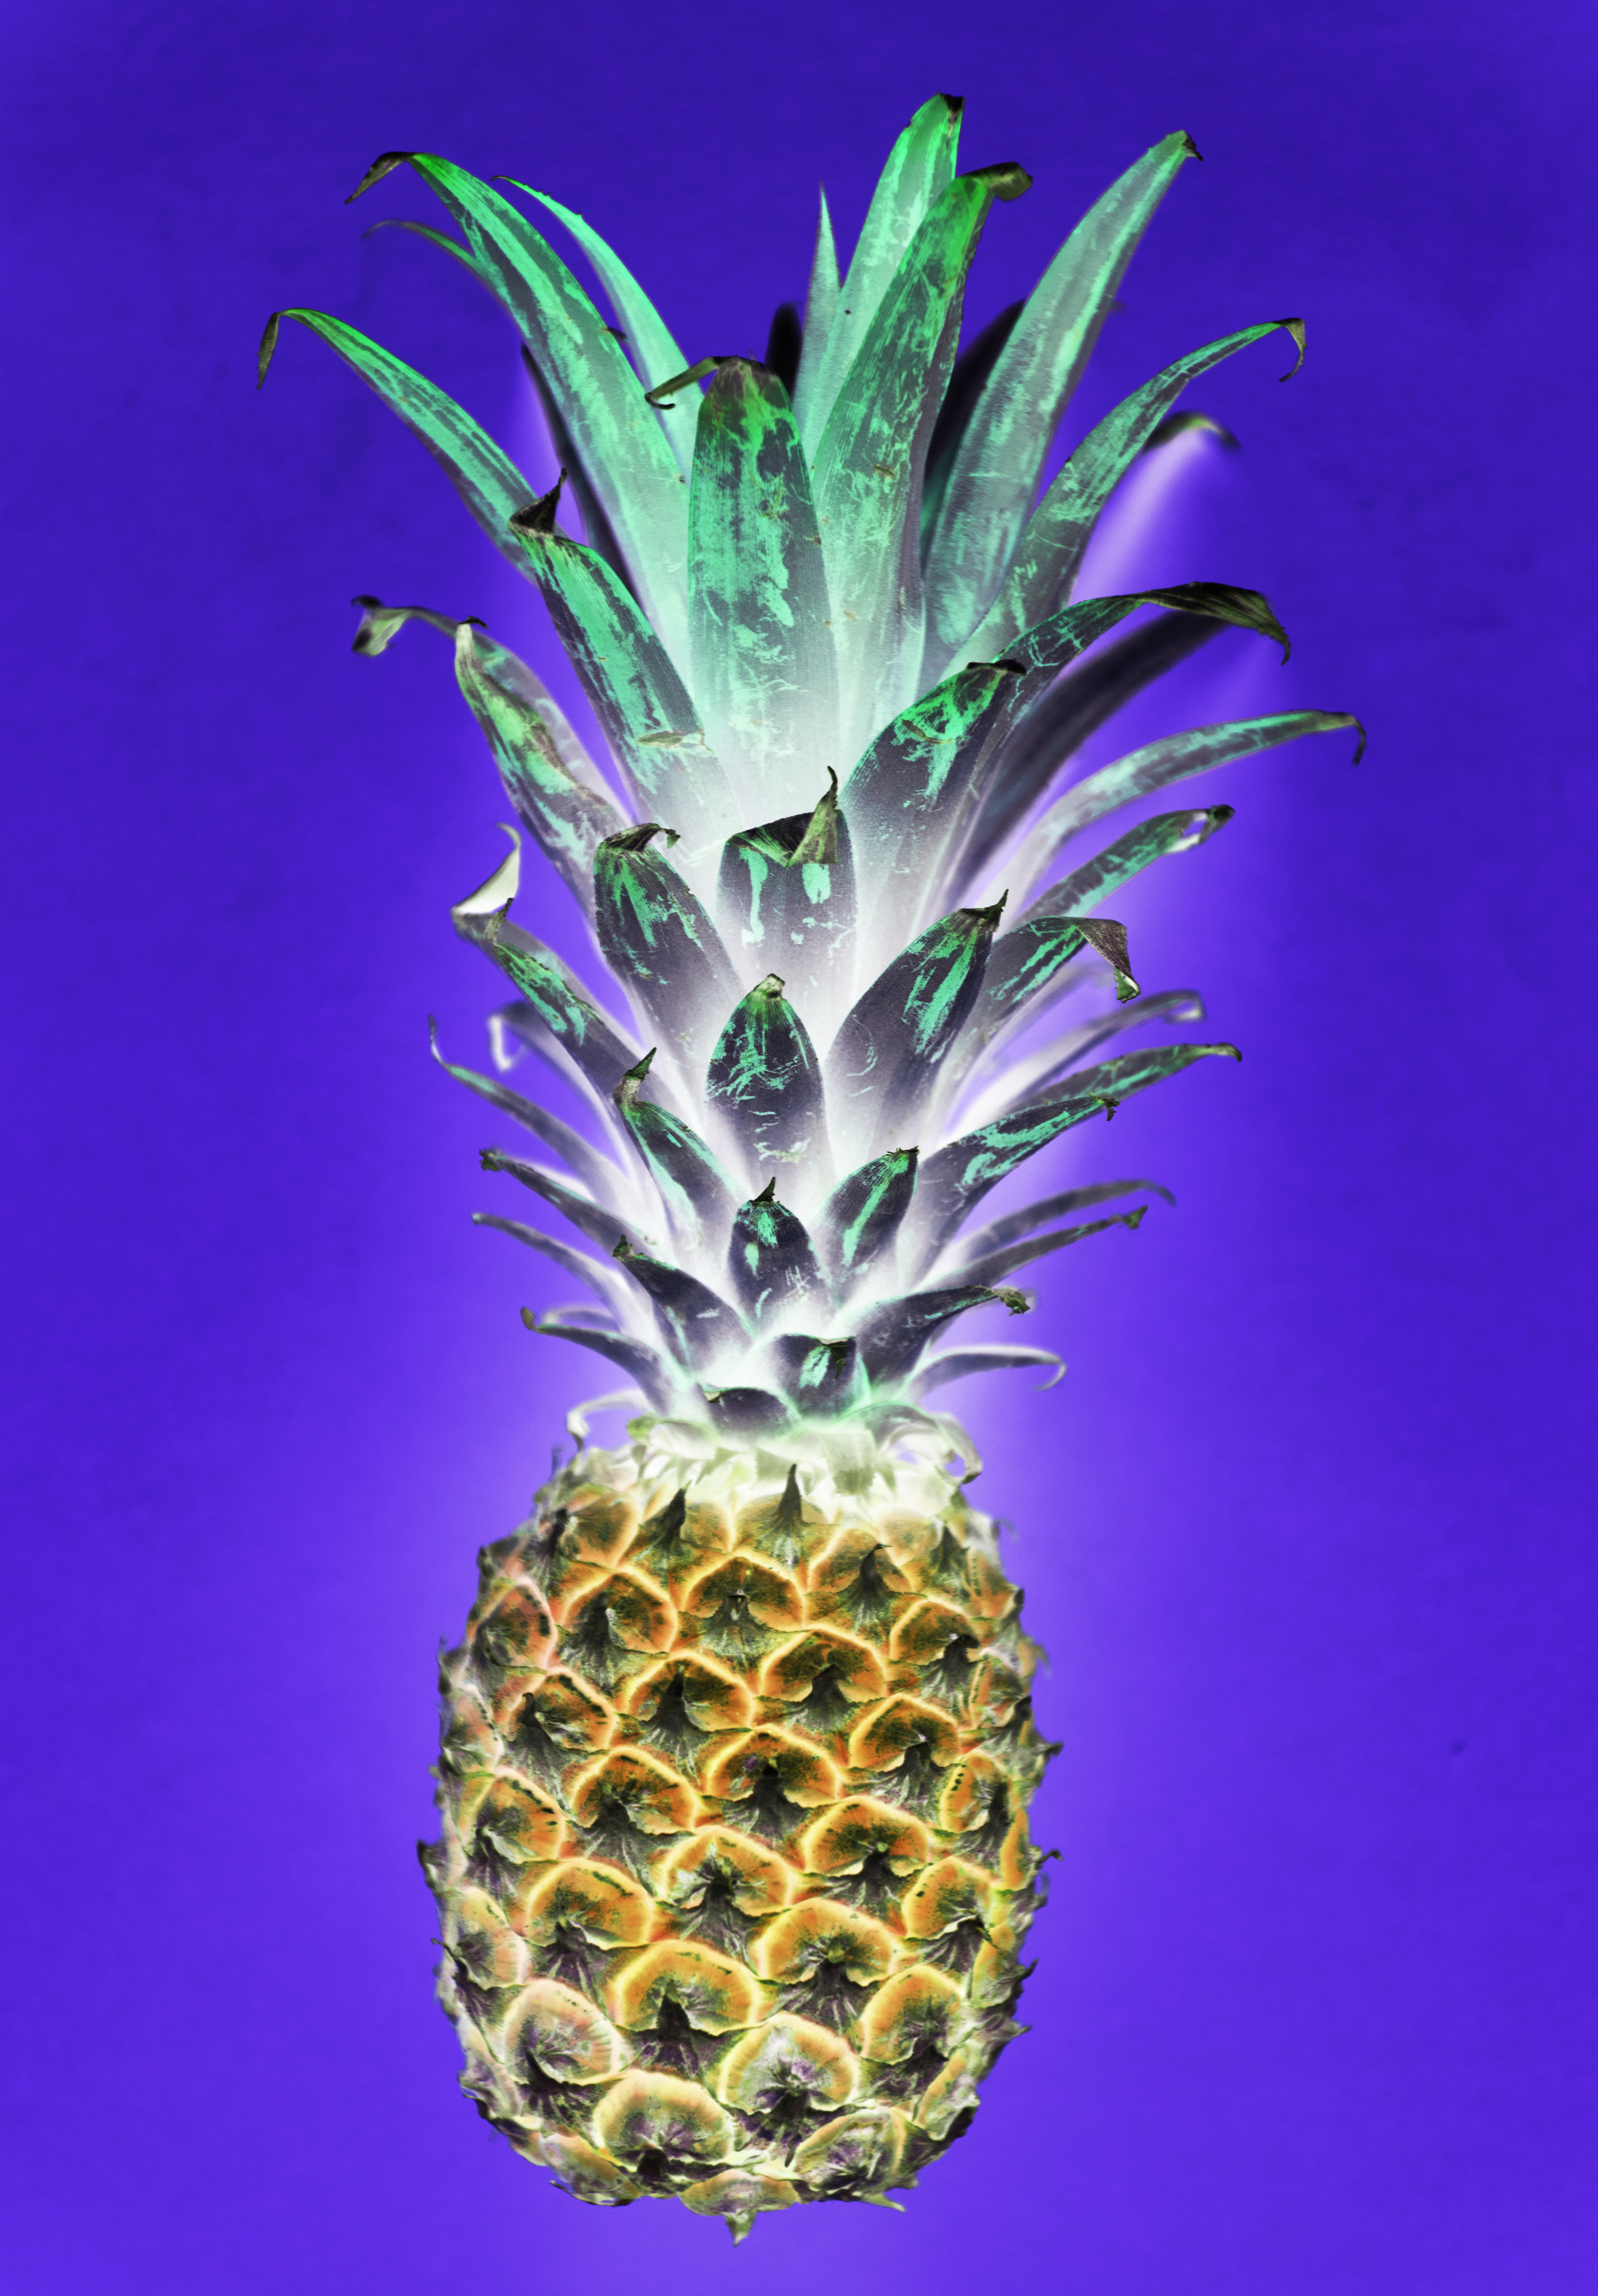
aerial, background, blue background, cc0, colorful, creative common 0, creative commons 0, delicious, dessert, diet, effect, energy, filter, flat lay, flatlay, food, fresh, freshness, fruit, funky, healthy, ingredient, inversion, invert, inverted, isolated, juicy, natural, nature, negative, negative filter, nutrition, nutritious, organic, pattern, pineapple, raw, refreshment, ripe, season, seasonal, slice, summer, summertime, sweet, taste, tasty, texture, textured, tropical, tropics, vitamin, wallpaper, yummy, ananas, plant, organism, bromeliaceae, produce, flowering plant